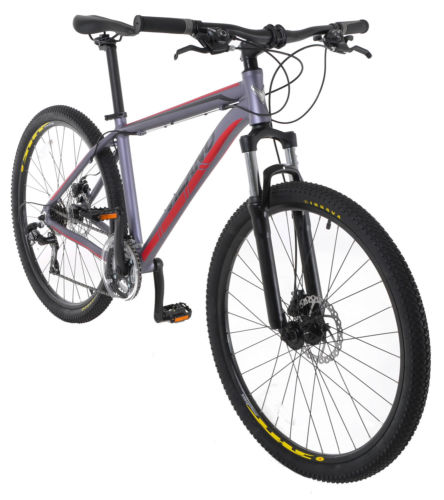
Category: bicycle